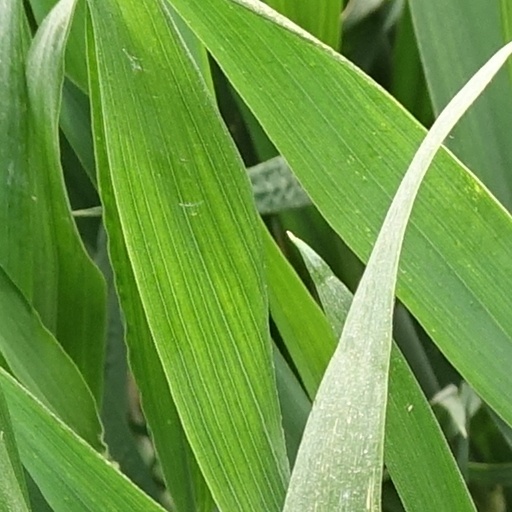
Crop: wheat